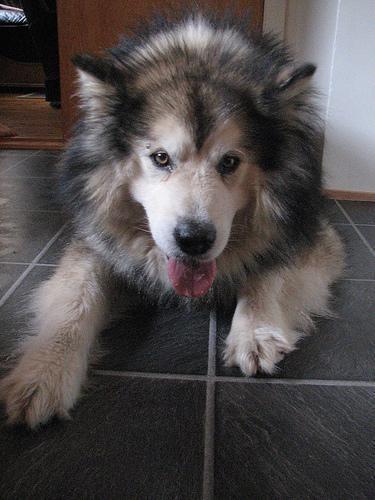
malamute